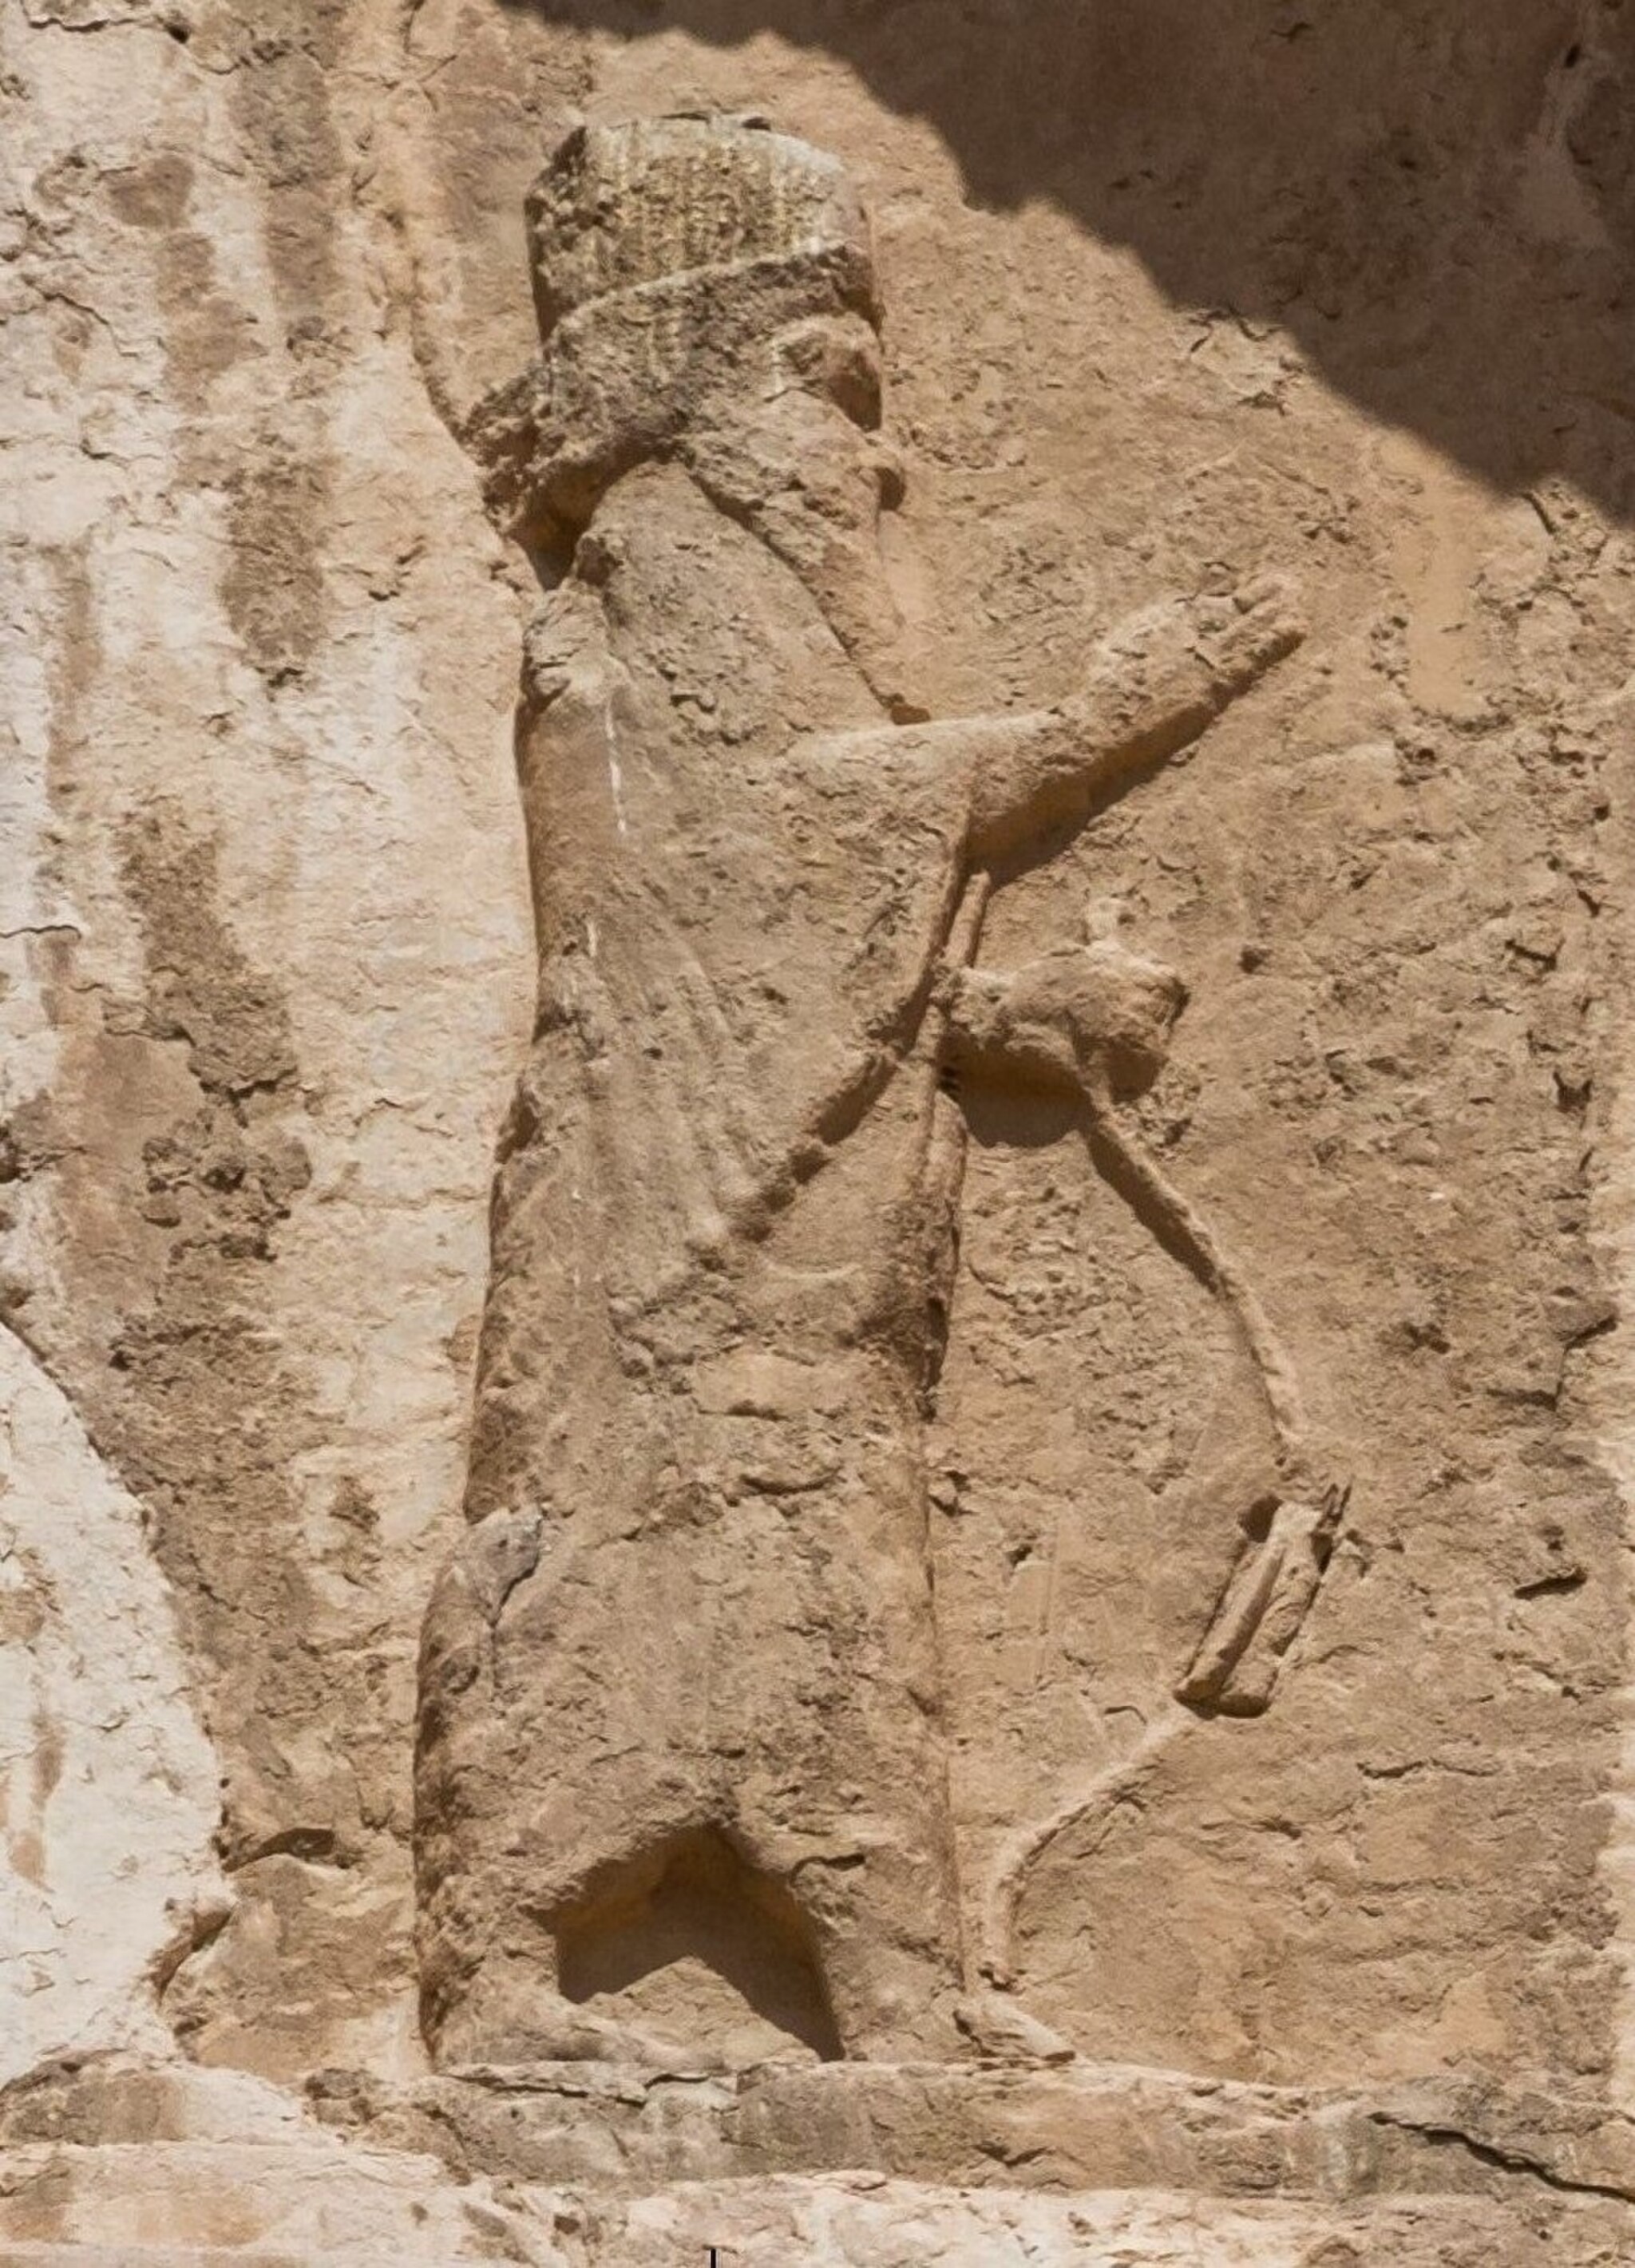
Title: Relief of Artaxerxes I, from his tomb in Naqsh-e Rustam
Description: Artaxerxes I at Naqsh-e Rostam
Date: 2018-11-16
Categories: Artaxerxes I, Tomb of Artaxerxes I, Extracted images, Supersedes, Derivative works from images by User:Poco a poco